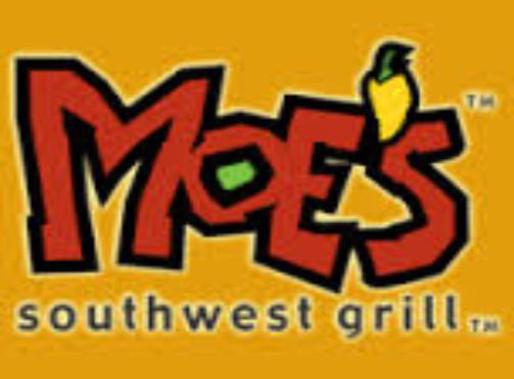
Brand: moe's southwest grill
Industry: Food